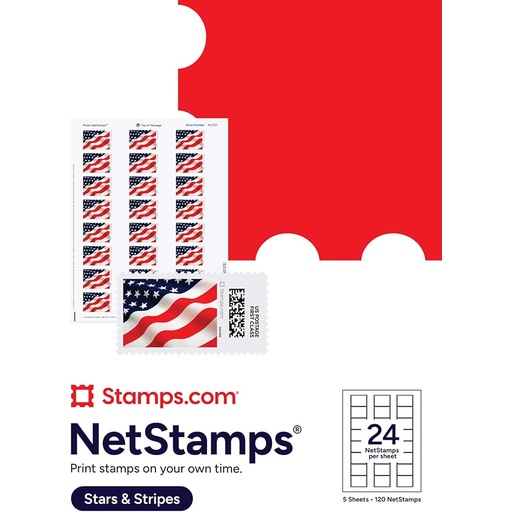
Stars & Stripes NetStamps 120-Pack (5 Sheets) Printable Postage Labels (Stamps.com Subscription Required) - Print Approved Postage - Inkjet & Laser Printers - Business, Personal, Home
About This NETSTAMPS ARE NOT FOREVER STAMPS: These are blank labels that require a Stamps.com subscription to print postage. You must have an active subscription to create valid USPS postage. These are NOT pre-printed stamps - they are labels for printing custom postage on demand. TWO FORMAT OPTIONS: Sheet labels (8.5"x11") work with inkjet & laser printers. Roll format (1 5/16") compatible with thermal printers. No special equipment needed! Choose the format that matches your printer setup for crisp, clear printing every time. PRINT ON-DEMAND POSTAGE: Compatible with Stamps.com and Endicia. Create professional, customized postage from your home or office. Great for small businesses, Etsy sellers, and home offices. Saves trips to the post office. Note: Stamps.com subscription required to print postage. NOT pre-printed stamps. VERSATILE FOR ALL MAIL TYPES: Use for First Class Mail, large envelopes, packages, and more. These labels meet all your mailing needs without restrictions. Ideal for e-commerce businesses, office managers, and anyone who ships frequently. Save time and streamline your shipping process! WEIGHT BASED RATES:Enter your postage rate and get the latest 100% accurate cost of your postage printed directly onto your netstamp! Overview Color : Stars & Stripes Size : 5 Sheets Material : Paper Brand : Stamps.com Shape : Rectangular
Brand: Stamps
Category: Office Supplies > Office Instruments > Office Stamps > Postage Stamps